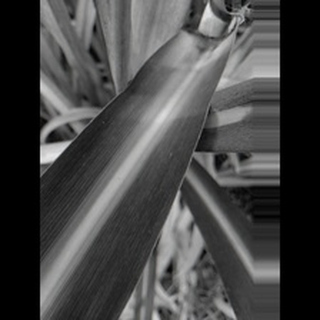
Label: sugarcane_mosaic